Dahao

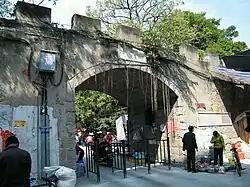
Dhgc

In 2010, Dahao Ancient City was designated as a Guangdong Provincial Cultural Relic. The Ancient City covers 0.014 square kilometers, and is the only well-preserved city in China, dating from the Qing Dynasty. In 1939, during World War II, Japanese armies occupied the area. In the Chinese Civil War, Dahao Ancient City was a stronghold of Communist Party forces. After 1950, Dahao Ancient City was rebuilt and became a tourist draw.